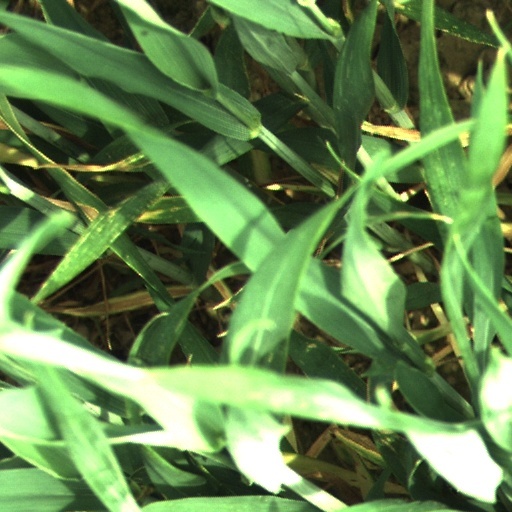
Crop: wheat